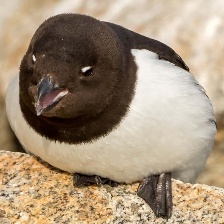
Species: LITTLE AUK
Scientific name: ALLE ALLE